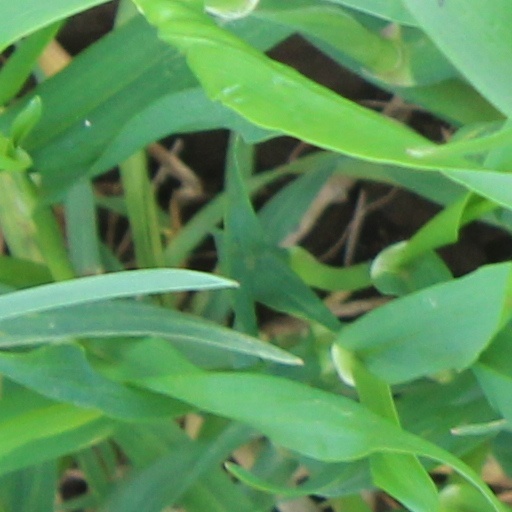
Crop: wheat